Territorial Style

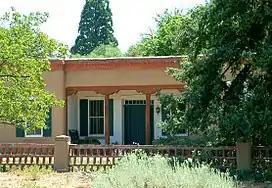
Oldest surviving Territorial house in Santa Fe

A vernacular subgroup, from 1860 to 1935, of the Territorial Style is known as the Folk Territorial, Folk Carpenter, and Spanish Folk Territorial. The style was found "particularly in Northern New Mexico", and consisted of applied wood Greek Revival and Gothic details of the Spanish missions in New Mexico, added to the building styles of the Pueblo architecture the Northern New Mexico adobe building construction style.